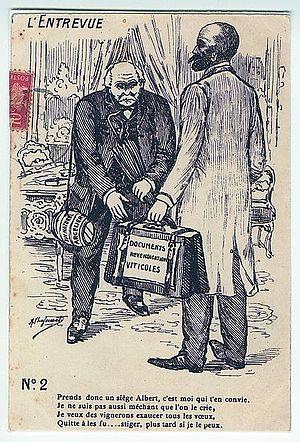
Entrevue Viticole 1907
Ernest Ferroul est un homme politique français qui joua un rôle déterminant lors de la révolte des vignerons du Midi en 1907.
Cette page concerne l'année 1907 du calendrier grégorien.